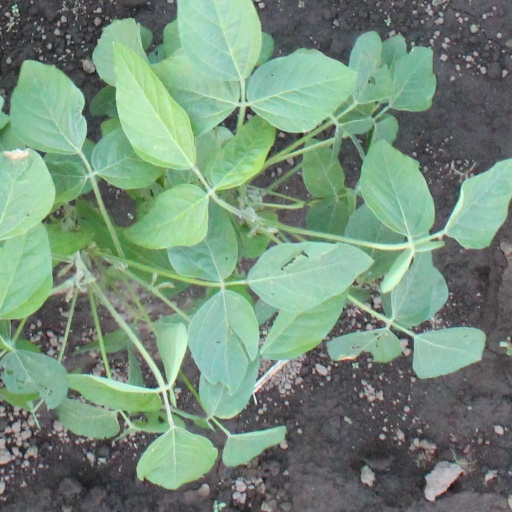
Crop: soybean